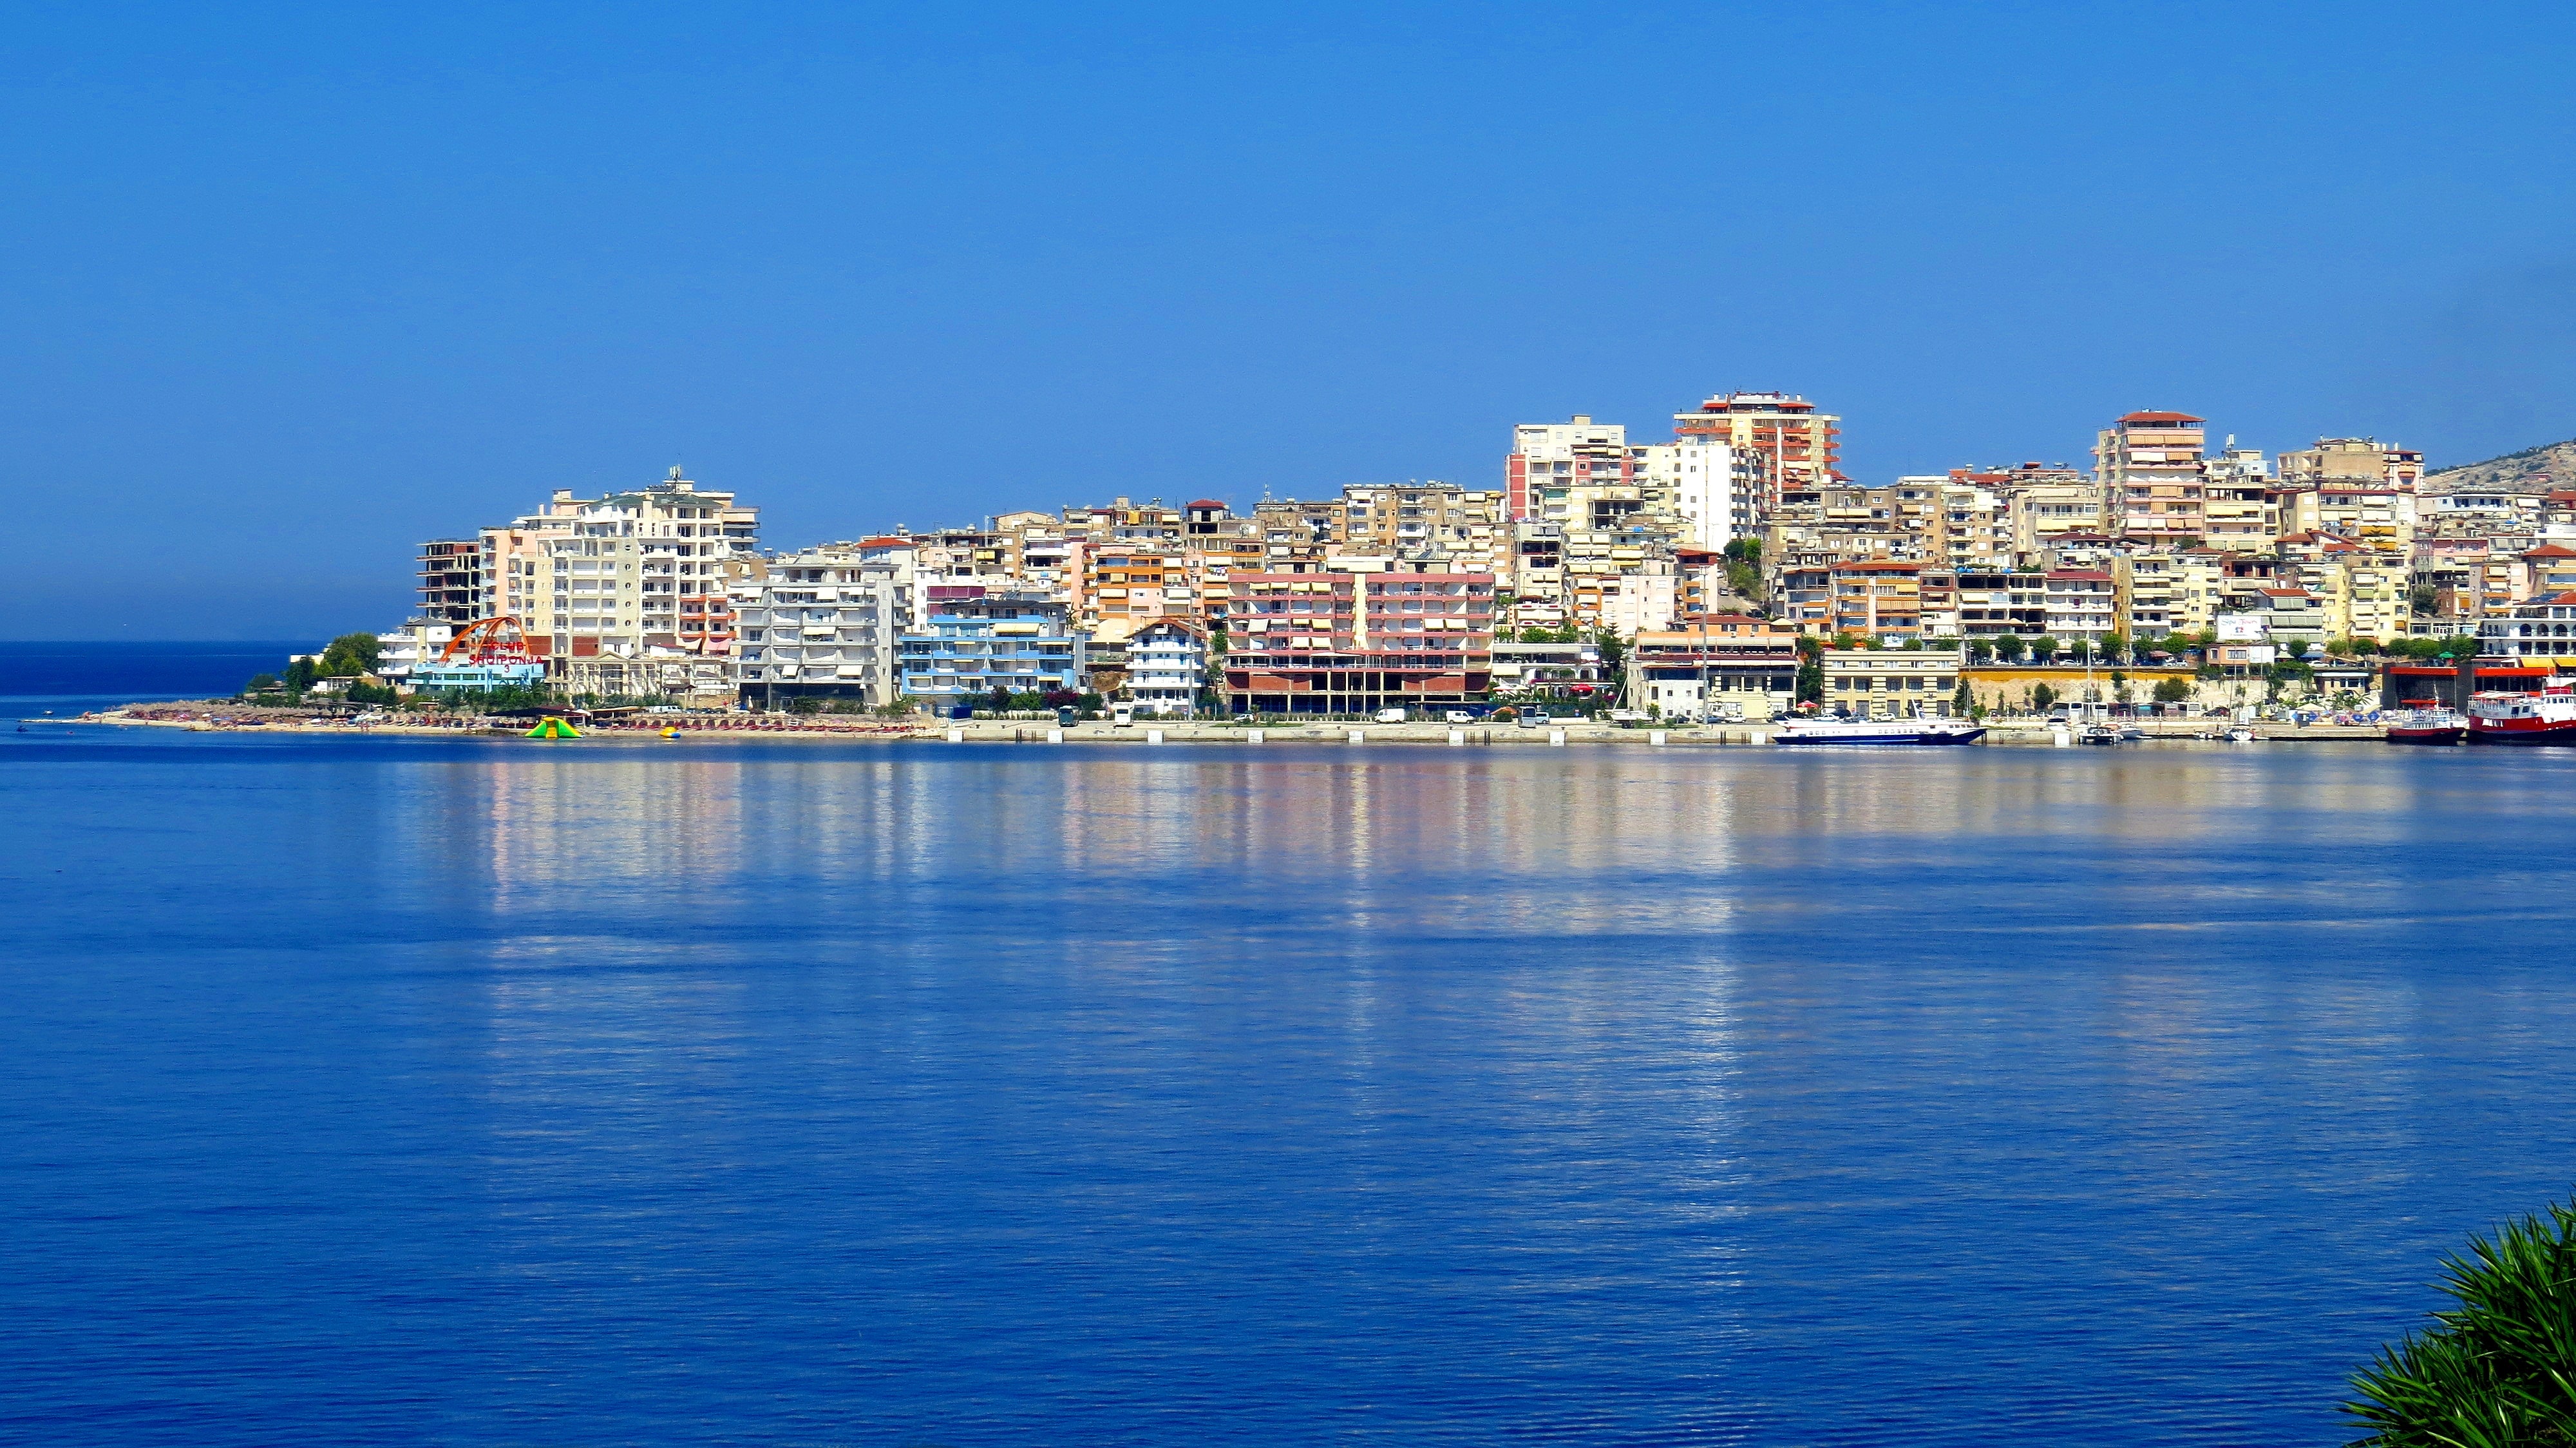
blue, city, sky, human settlement, daytime, metropolitan area, sea, cityscape, skyline, urban area, town, reflection, water, architecture, waterway, horizon, metropolis, harbor, coast, calm, panorama, building, real estate, night, downtown, river, tourism, lake, ocean, channel, vacation, bay, tower block